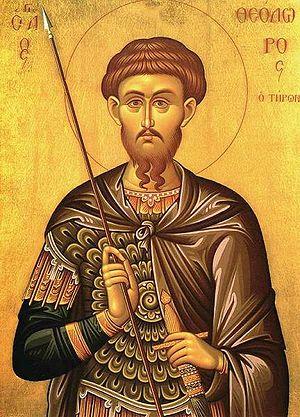
Théodore Tiron est un mégalomartyr, appelé aussi Théodore le Conscrit ou Théodore d'Amasée.